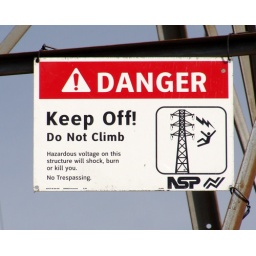
Climb this tower to have a thrilling base jump expereince where you catch some lightning!Taken by Cory Q.